Harvey Kurtzman

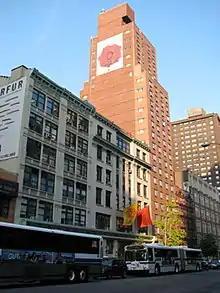
Kurtzman taught at the School of Visual Arts in the 1970s.

In 1973, New York's School of Visual Arts asked Kurtzman and Will Eisner to take teaching positions there in cartooning. Kurtzman had no earlier teaching experience and found the prospect daunting, but Eisner convinced him to take the job. Eisner's class was called "Sequential Art" and Kurtzman's was "Satirical Cartooning", which focused on single-panel gag cartooning. Kurtzman had a soft touch with his students, and was well respected and well liked. He frequently had professional cartoonists appear as guest lecturers. When the school refused to publish his students' work, Kurtzman had them published in an ad-supported, student-produced anthology that came to be called "Kar-Tünz". "Kar-Tünz" ran for fifteen years.